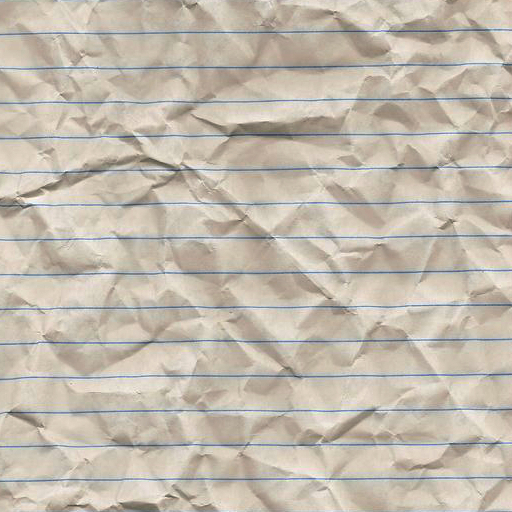
Texture: lined